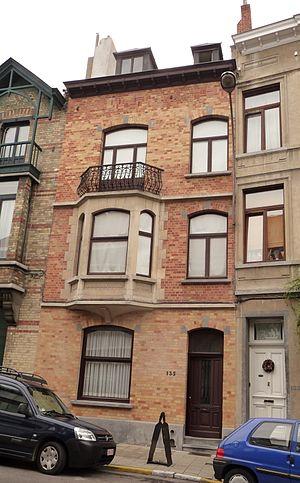
Cet article recense le patrimoine immobilier protégé à Jette. Le patrimoine immobilier protégé fait partie du patrimoine culturel en Belgique.
René Magritte, né le 21 novembre 1898 à Lessines dans le Hainaut et mort à Bruxelles le 15 août 1967, est un peintre surréaliste belge.